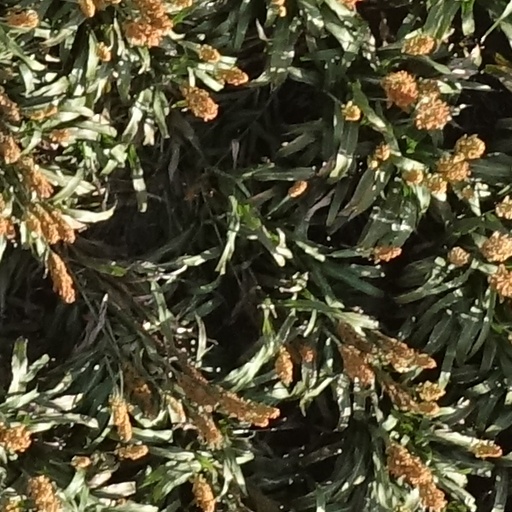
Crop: sorghum